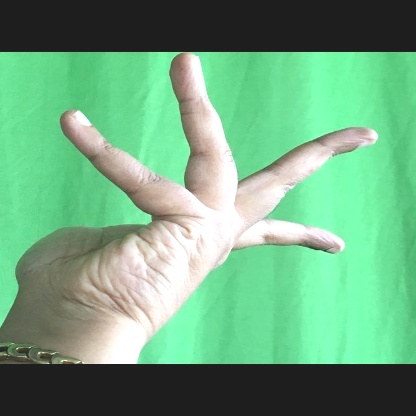
Mudra: Alapadmam